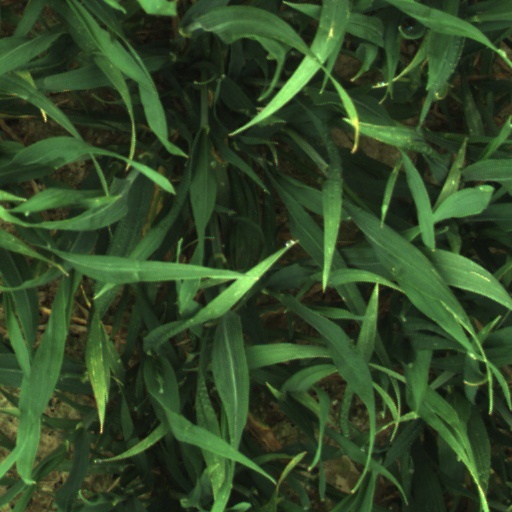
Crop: wheat